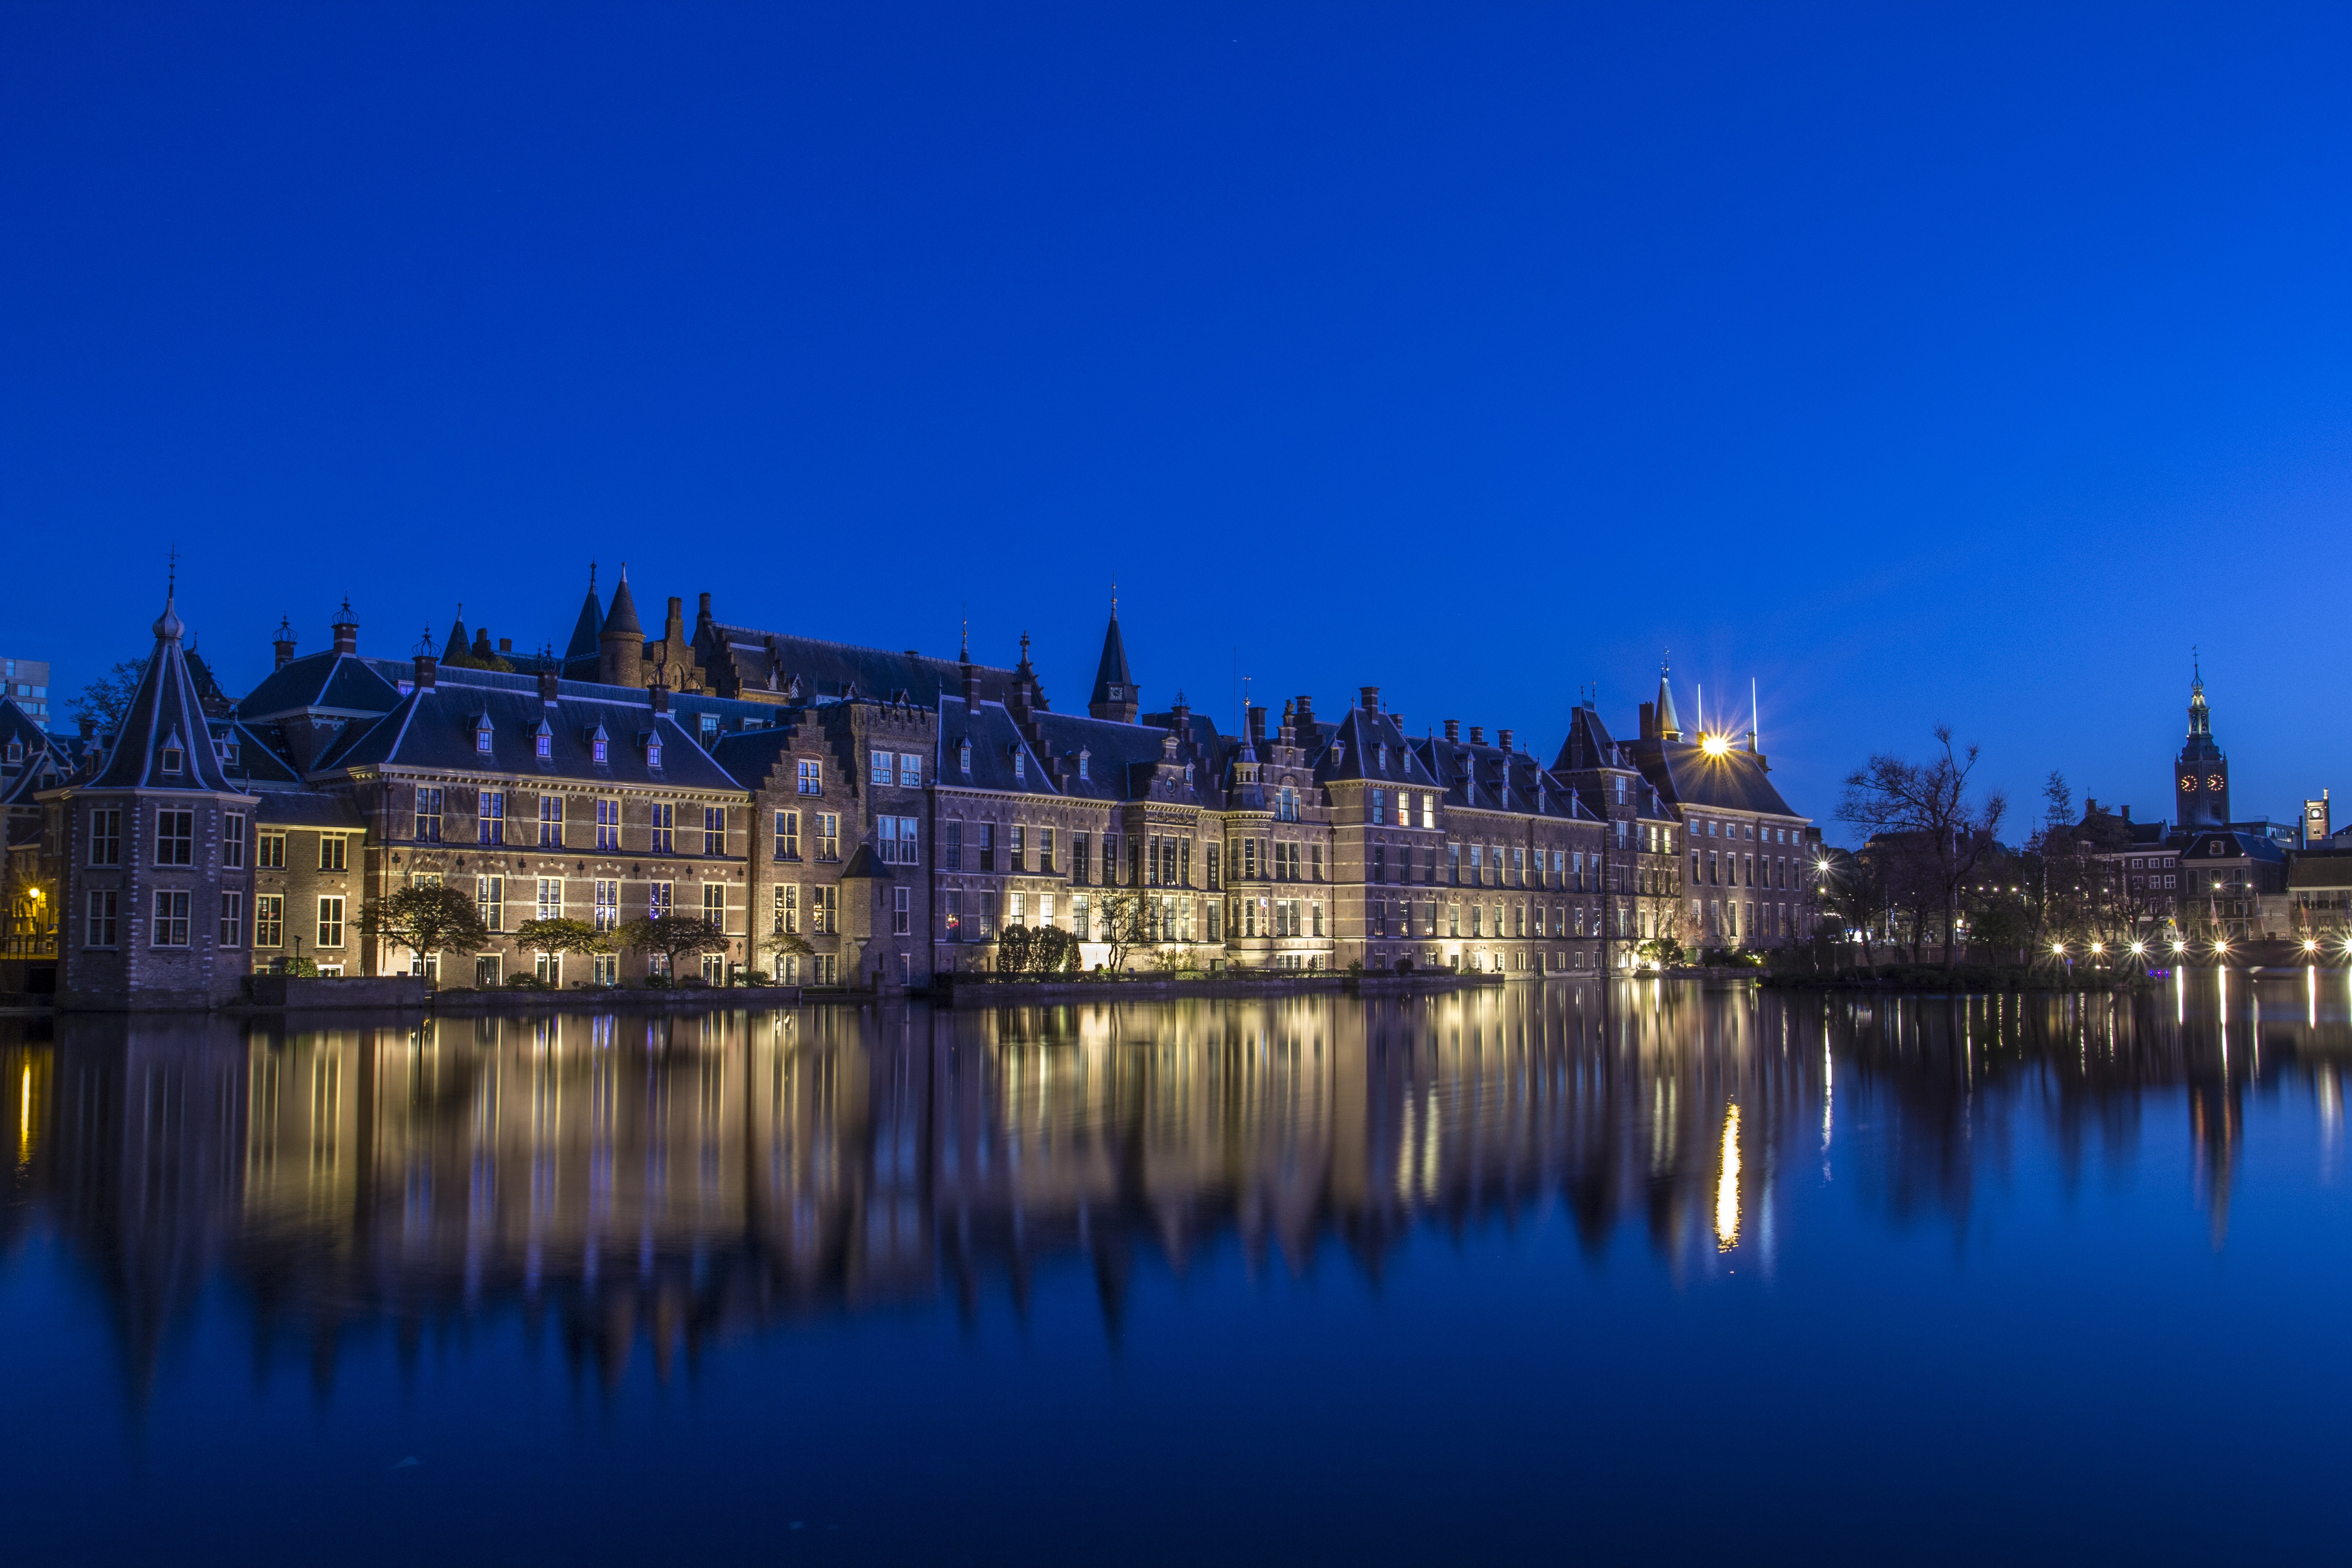
water, horizon, sky, skyline, night, morning, dawn, city, river, cityscape, panorama, dusk, evening, reflection, landmark, netherlands, courtyard, center, reverberation, the hague